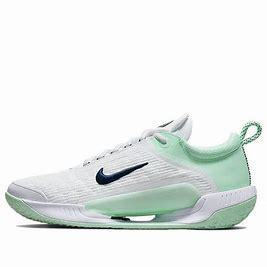
Brand: Nike
Model: Court Zoom NXT